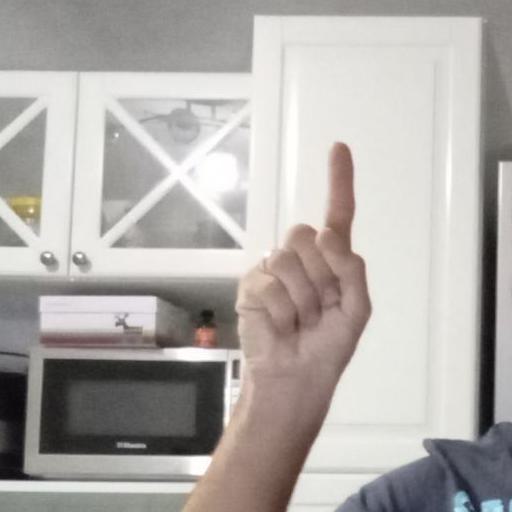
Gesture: one